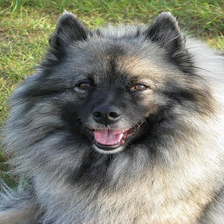
Species: dog
Breed: keeshond